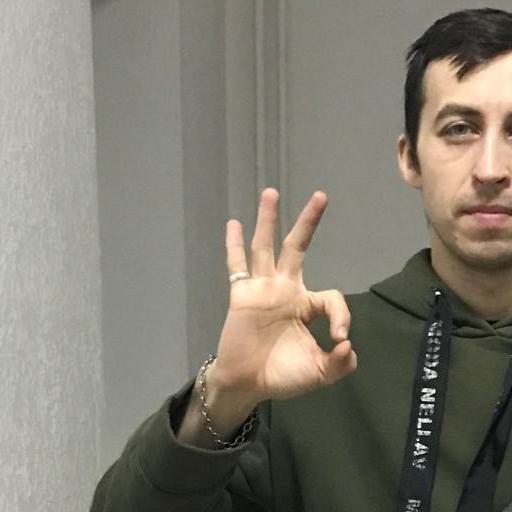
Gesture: ok